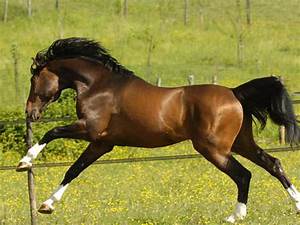
Label: cavallo